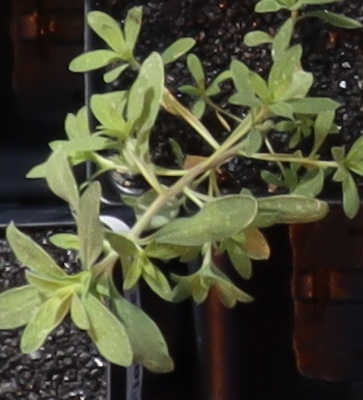
Label: Kochia